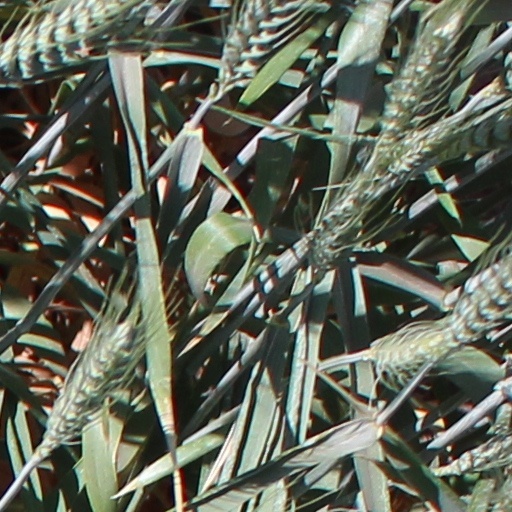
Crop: wheat